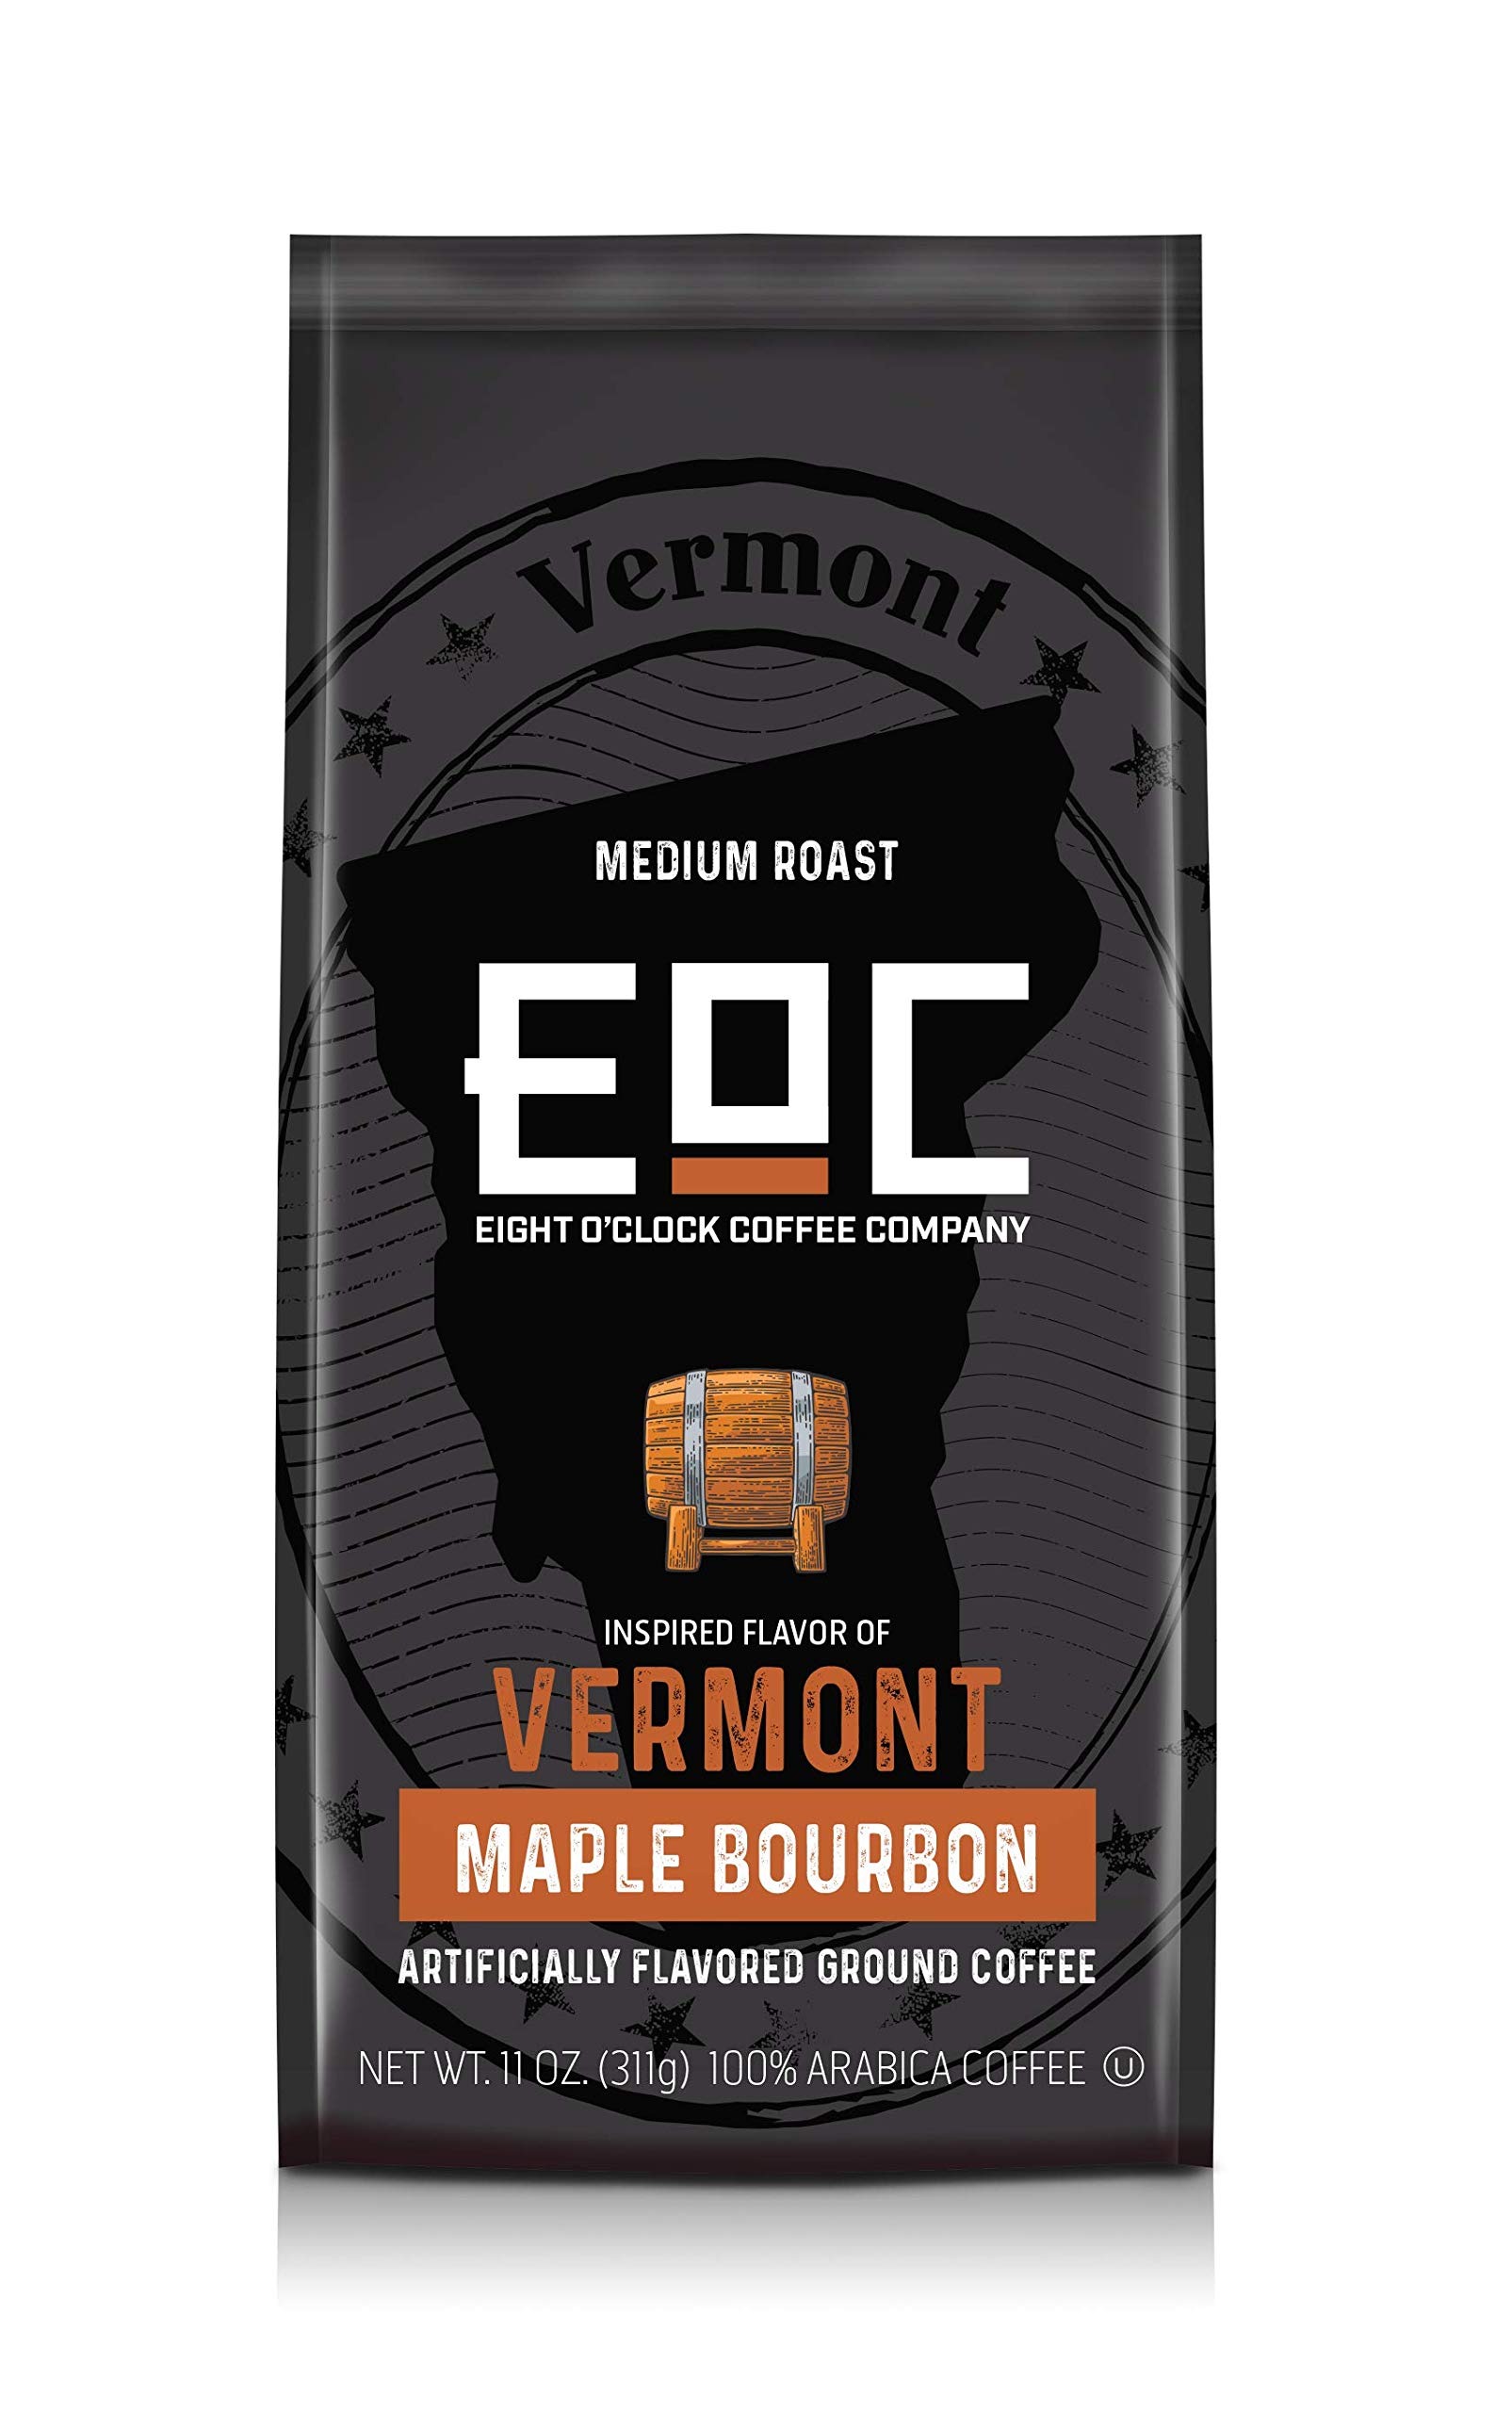
Item Name: Eight O'Clock Coffee Flavors of America, Vermont Maple Bourbon, 11 Ounce
Bullet Point 1: Kosher Certified and Made in the USA
Bullet Point 2: Medium-roast ground coffee inspired by Vermont
Bullet Point 3: Crafted with 100% premium Arabica beans
Bullet Point 4: Discover America one cup at a time with the wholesome goodness of robust maple burbon
Bullet Point 5: DID YOU KNOW? - Vermont is the leading producer of maple syrup, producing 40% nationaly - that's 1.3 million gallons a year
Value: 11.0
Unit: Ounce

Price: 15.3